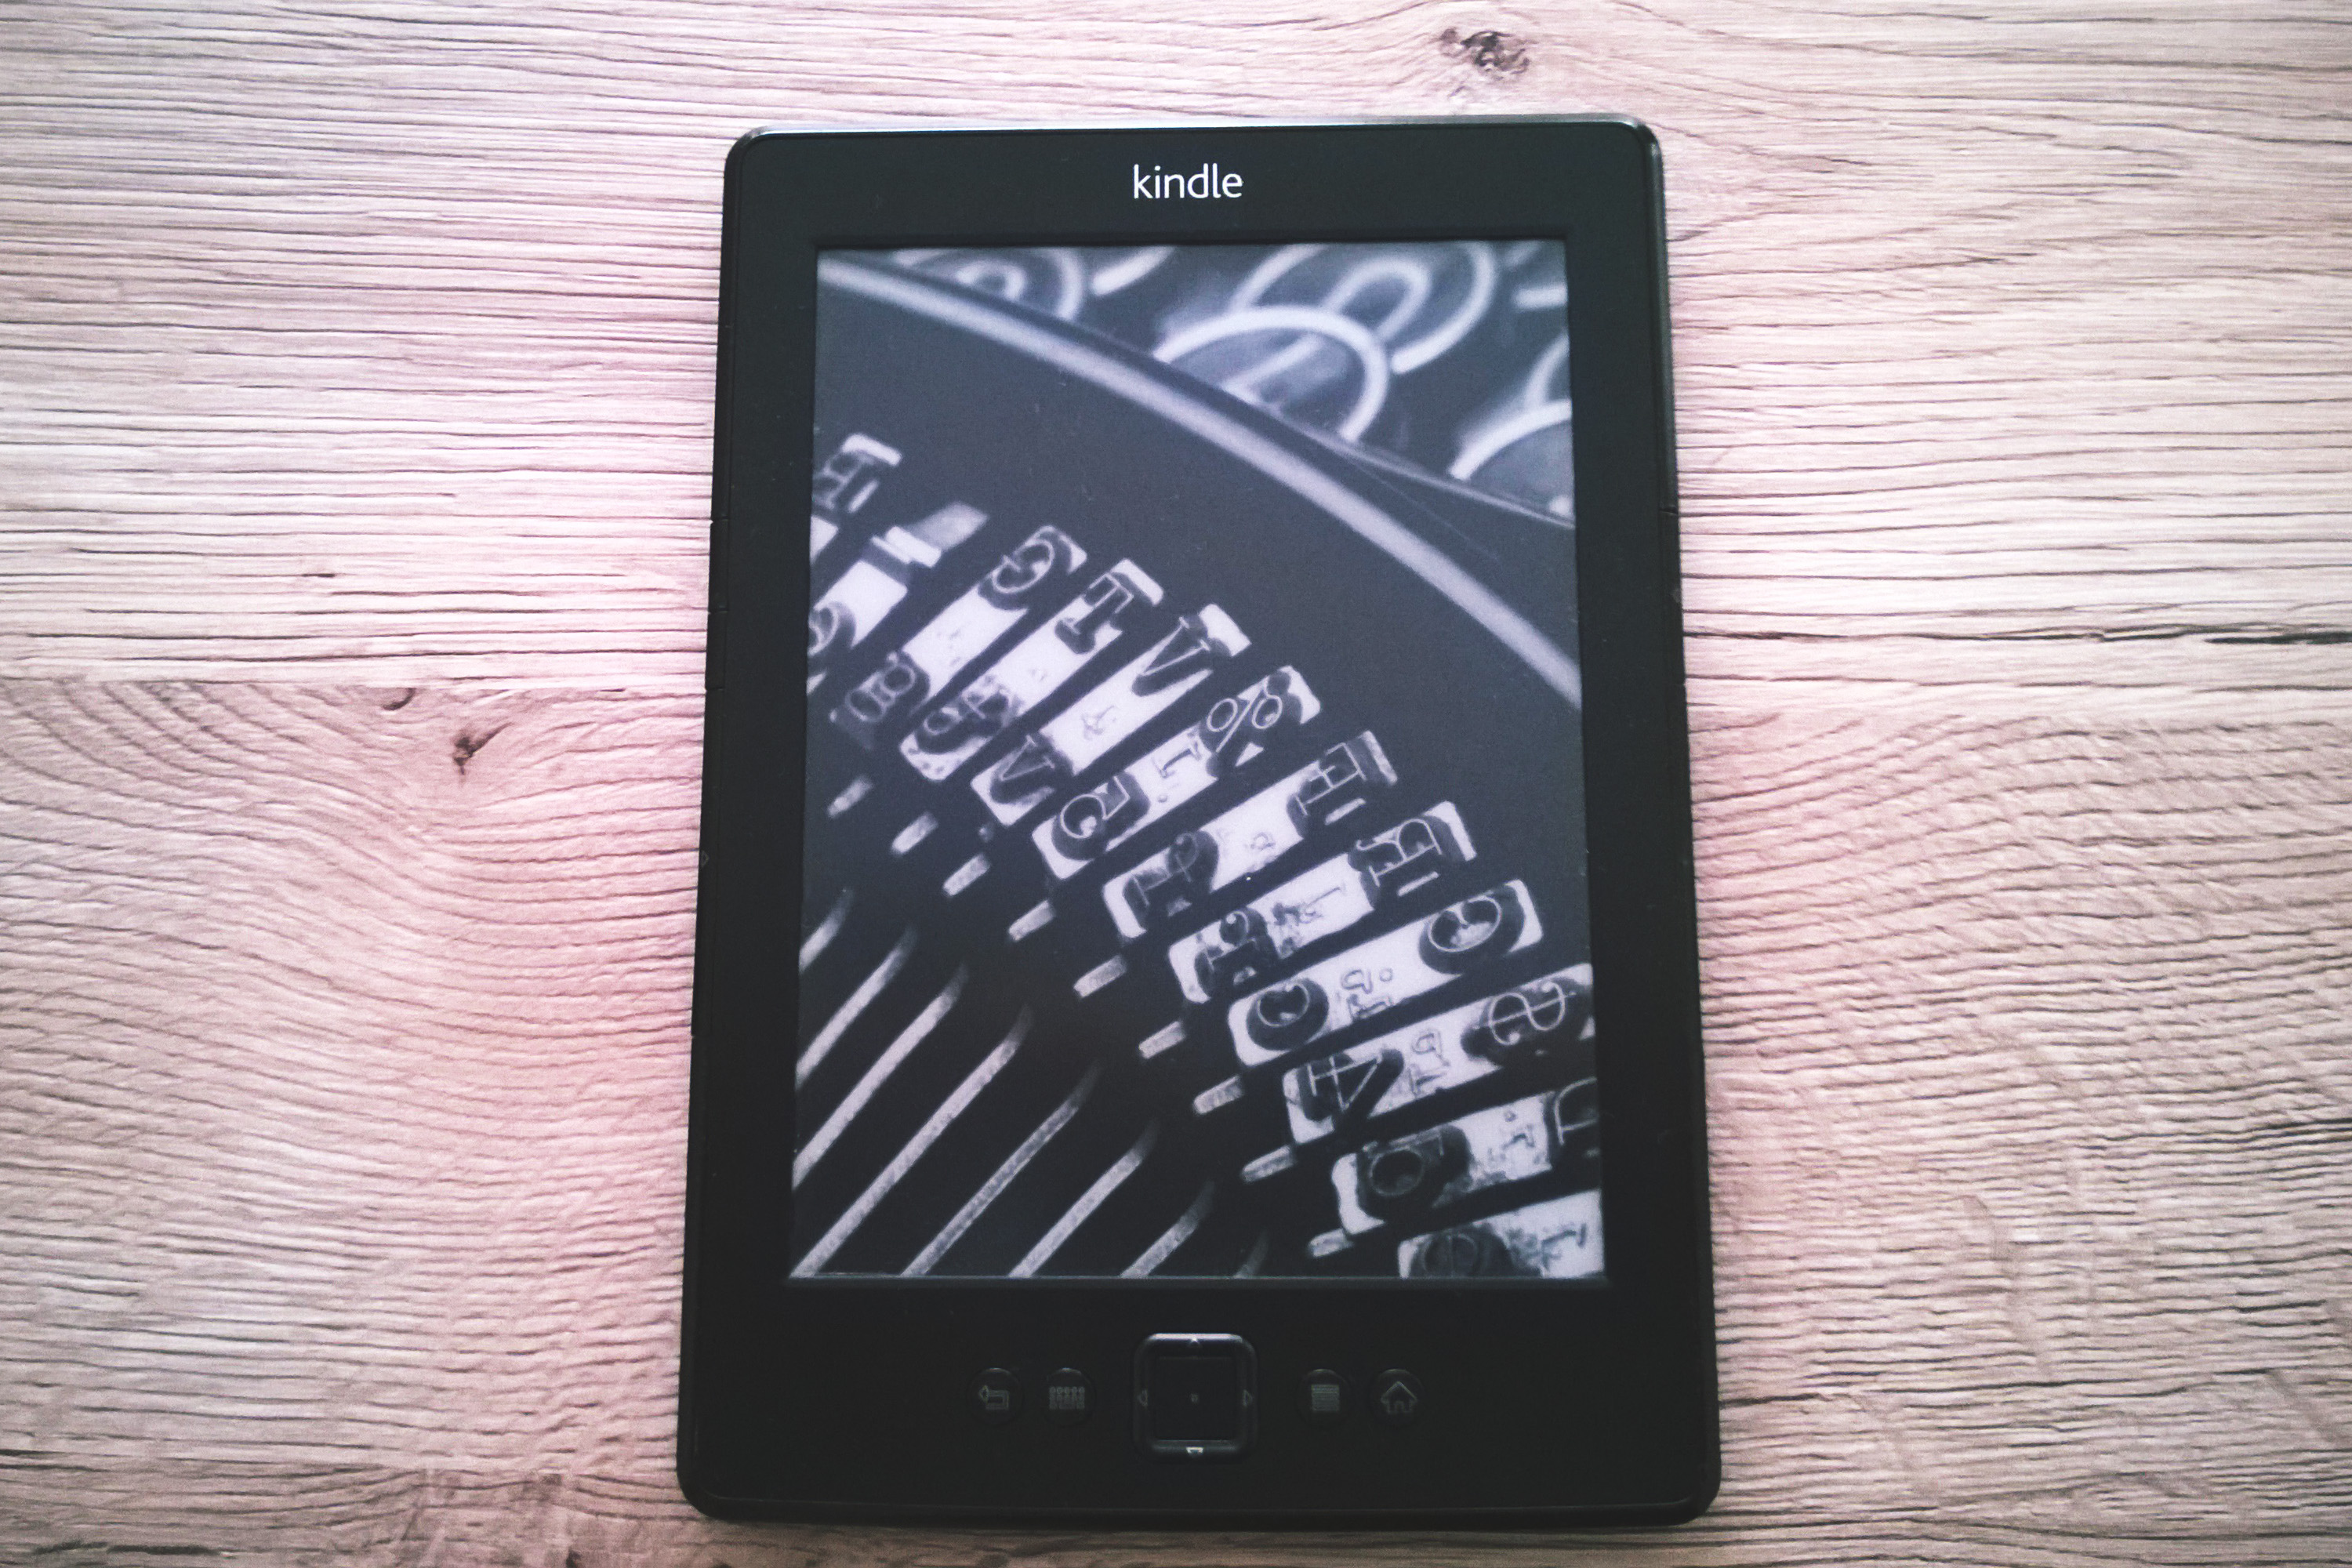
gadget, mobile phone, smartphone, portable communications device, communication device, electronic device, technology, font, iphone, telephone, mobile device, mobile phone accessories, mobile phone case